Michael Laucke

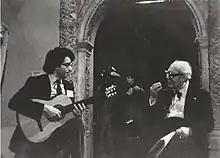
Andres Segovia who makes an appreciative gesture listening to Laucke

In the 1970s, Laucke moved to New York City to further his career. He was asked by Valdès-Blain if he would mind sharing his one-room apartment with flamenco guitarist Paco deLucía. Laucke taught deLucía music by Bach and Villa-Lobos. In return, deLucía showed Laucke some of the secrets of his art of flamenco, an oral tradition handed down through generations, "their secrets and knowledge jealously guarded". Although Laucke had played flamenco for his own pleasure since he was a child, he had never felt comfortable playing it in public. De Lucía's influence helped change this: "This meeting changed my life," Laucke declared, "he taught me flamenco works which were not written anywhere and to which no other guitarist had access. So for me to be taught all these techniques by a guitarist of Paco's caliber was an incredible stroke of luck". (English translation)